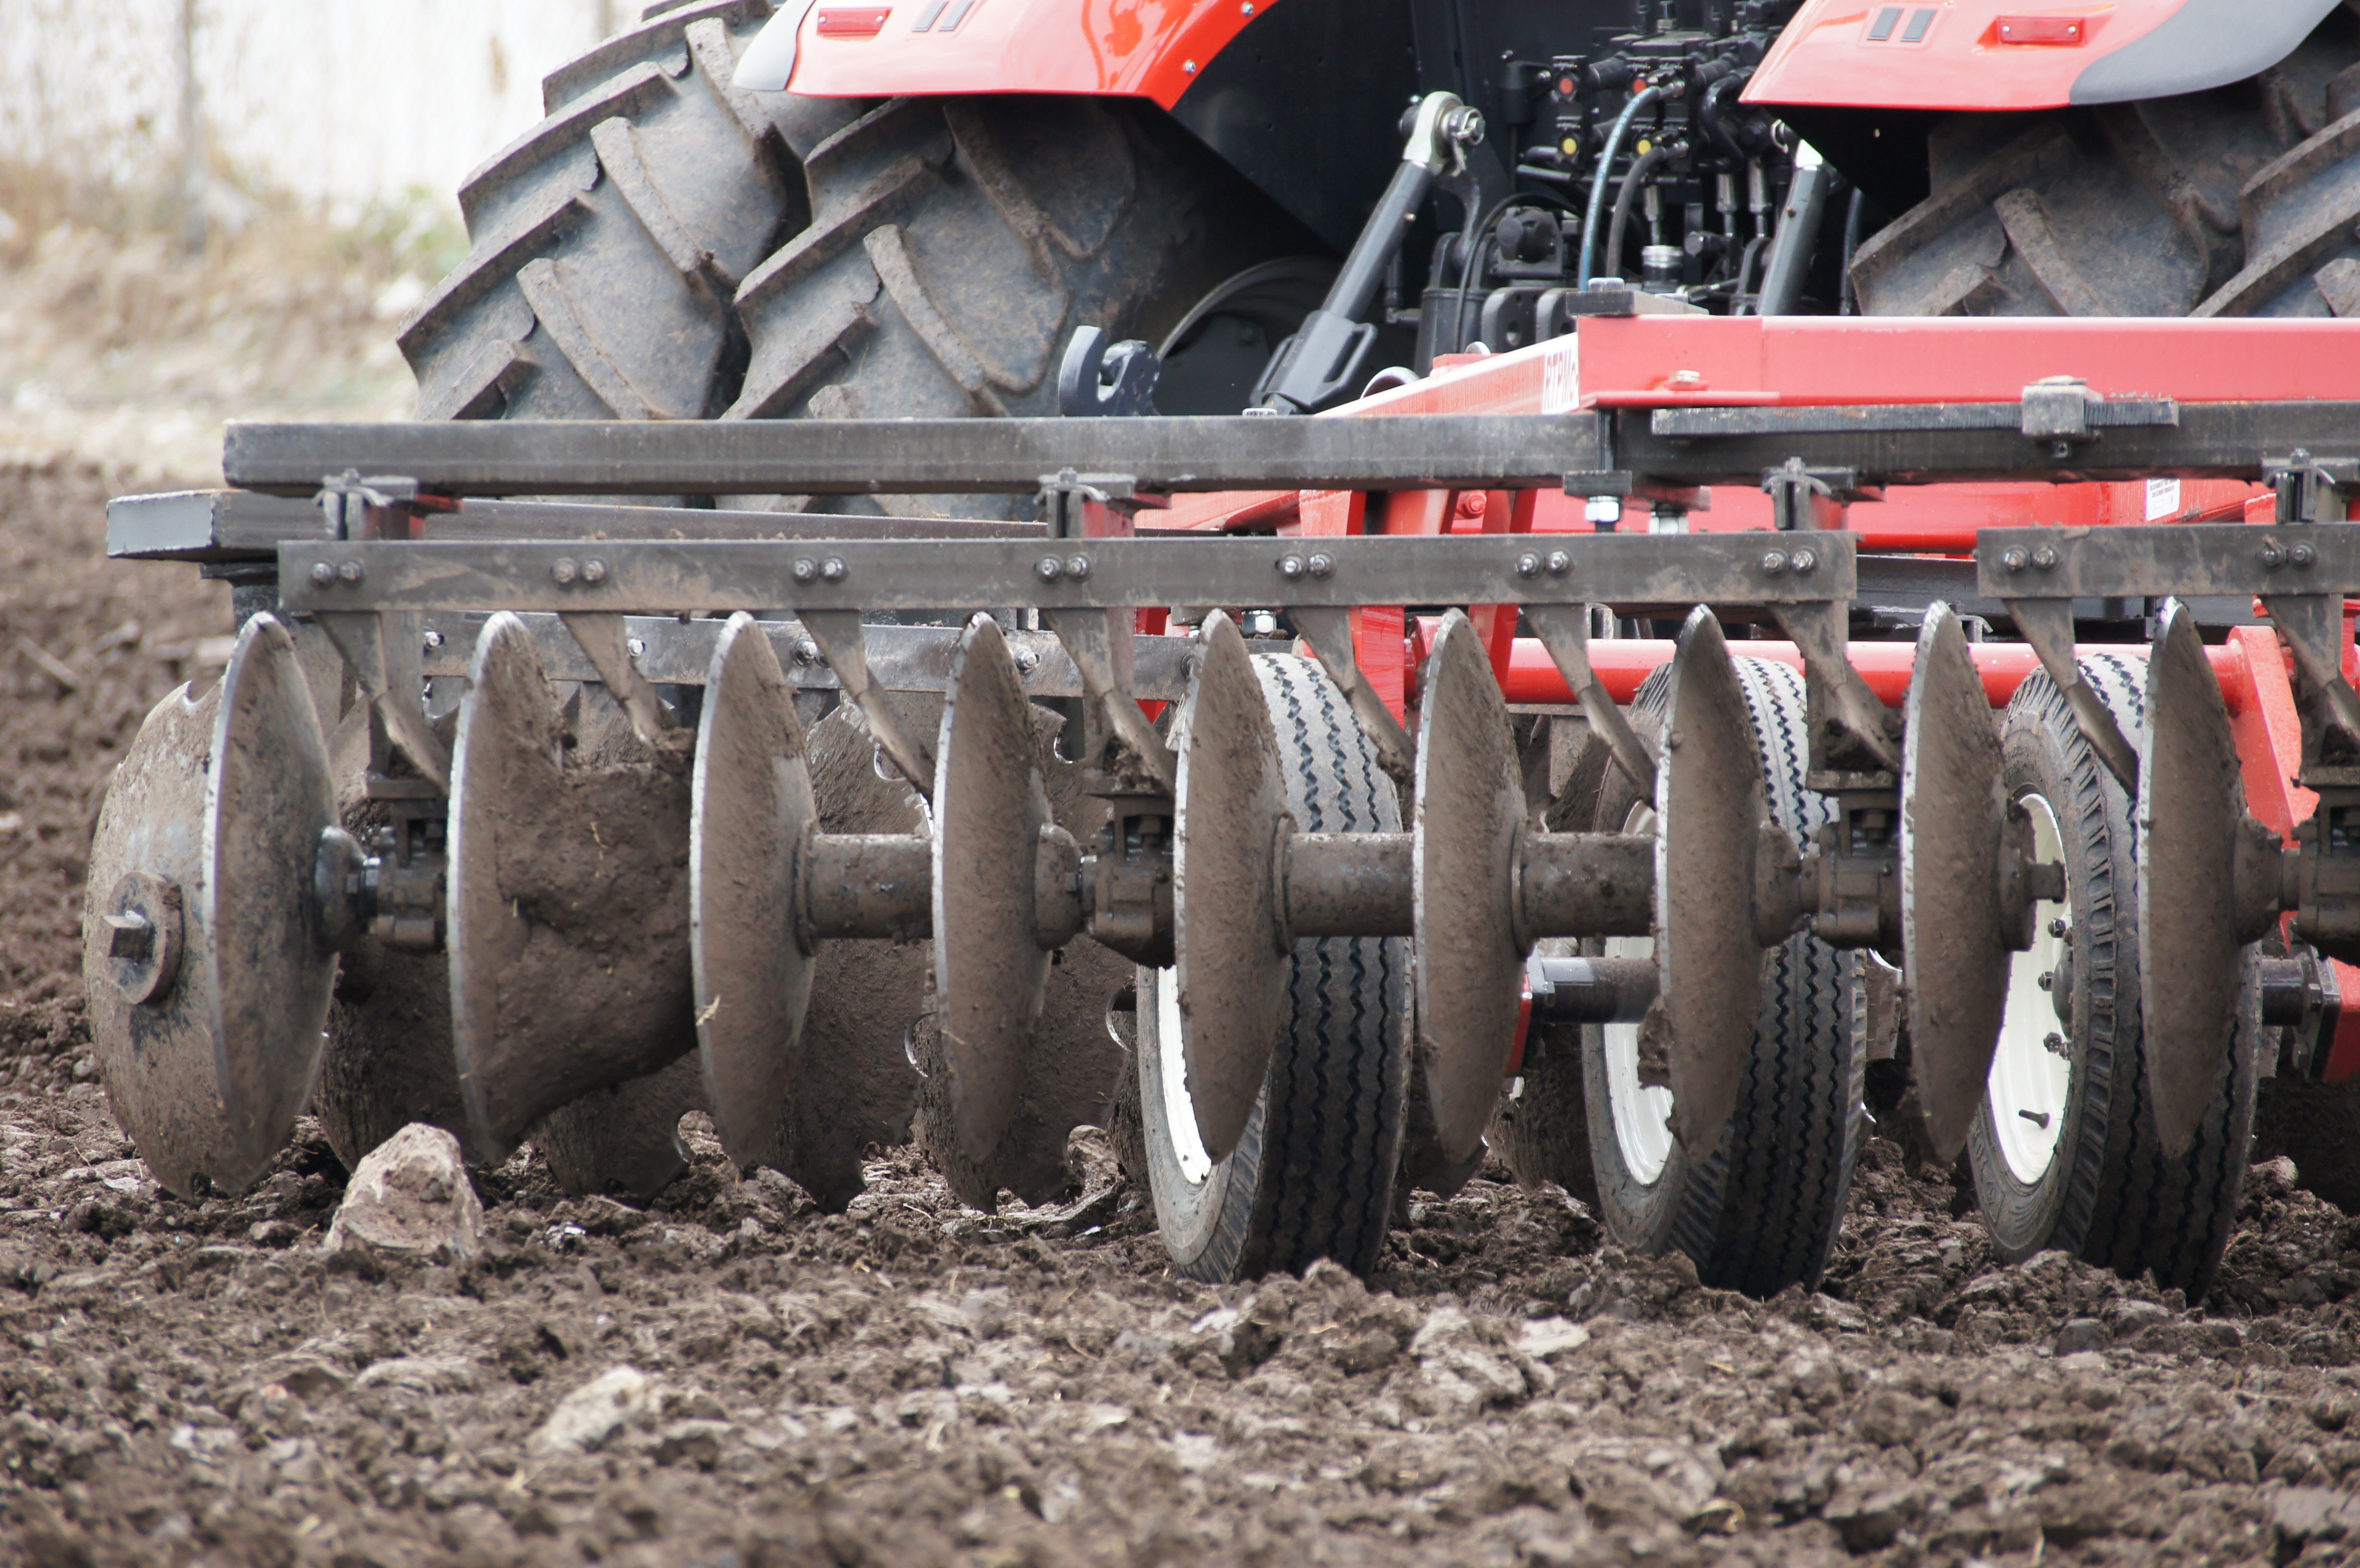
work, tractor, wheel, vehicle, agriculture, earth, plough, agricultural machinery, land vehicle